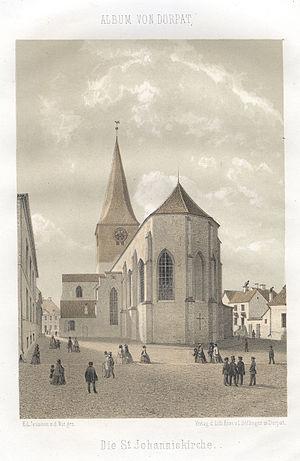
Burckhardt Christoph von Münnich est un militaire et ingénieur allemand ayant servi le royaume de France, le Landgraviat de Hesse-Darmstadt puis celui de Hesse-Cassel, l'Électorat de Saxe et finalement la Russie. Son nom est russifié en Khristofor Antonovitch Minikh. Il est nommé maréchal d'armée russe et réforme les armées, puis il est fait comte en remerciement de ses hauts faits. Il occupe aussi le poste de Premier ministre puis est exilé en Sibérie.
L'église Saint-Jean est une église protestante située à Tartu en Estonie.